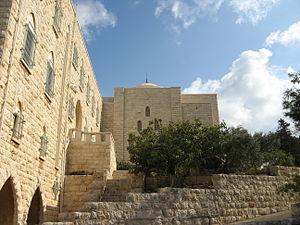
Le monastère Notre-Dame-du-Mont-Carmel est un monastère de carmélites fondé en 1892 et transplanté en 1936 sur les hauteurs de la ville d'Haïfa en Israël. Le bâtiment, situé sur la crête du mont Carmel domine le centre ville d'Haïfa. Ce monastère est dédié à Notre-Dame du Mont-Carmel.